Jacob Hoefnagel

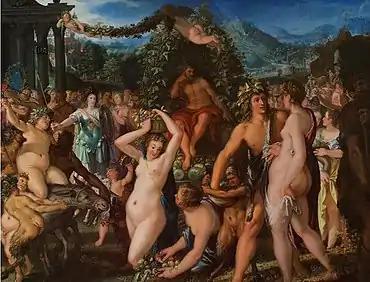
"The Triumph of Autumn"

Jacob Hoefnagel (also 'Jacobus', 'Jakob' or 'Jakub") (1573 in Antwerp – c.1632 in Hamburg), was a Flemish painter, printmaker, miniaturist, draftsman, art dealer, diplomat, merchant and politician. He was the son of the Flemish painter and miniaturist Joris Hoefnagel (1542–1601) who was a court painter to the dukes of Bavaria and Emperor Rudolf II in Prague. Jacob Hoefnagel himself became a court painter to Rudolf II and to the Swedish court. He is noted for his illustrations of natural history subjects as well as his portraits, topographical views, emblems and mythological works, which continue his father's style.